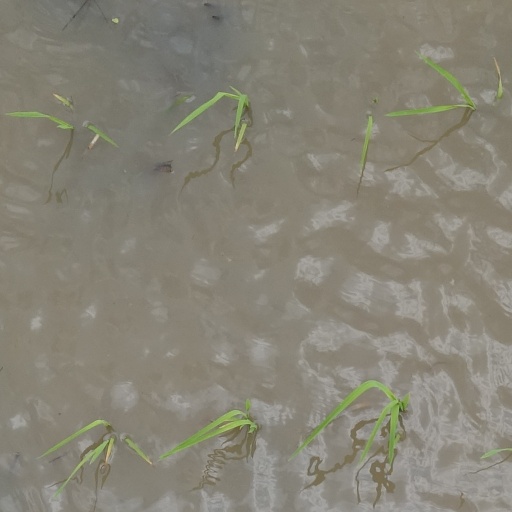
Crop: rice